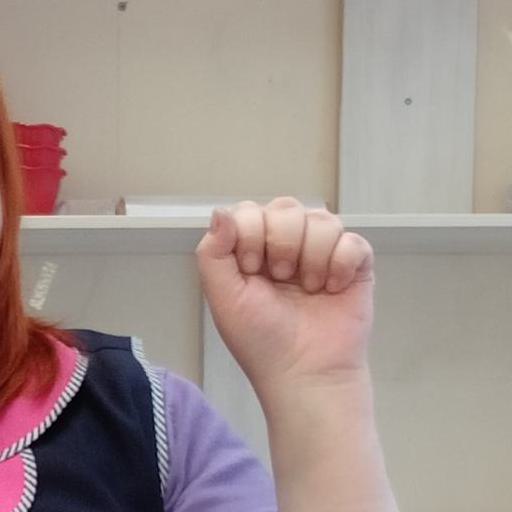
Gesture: fist